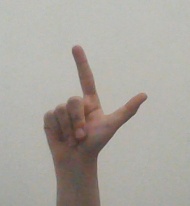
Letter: laam